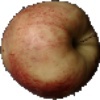
Label: Apple Red 3